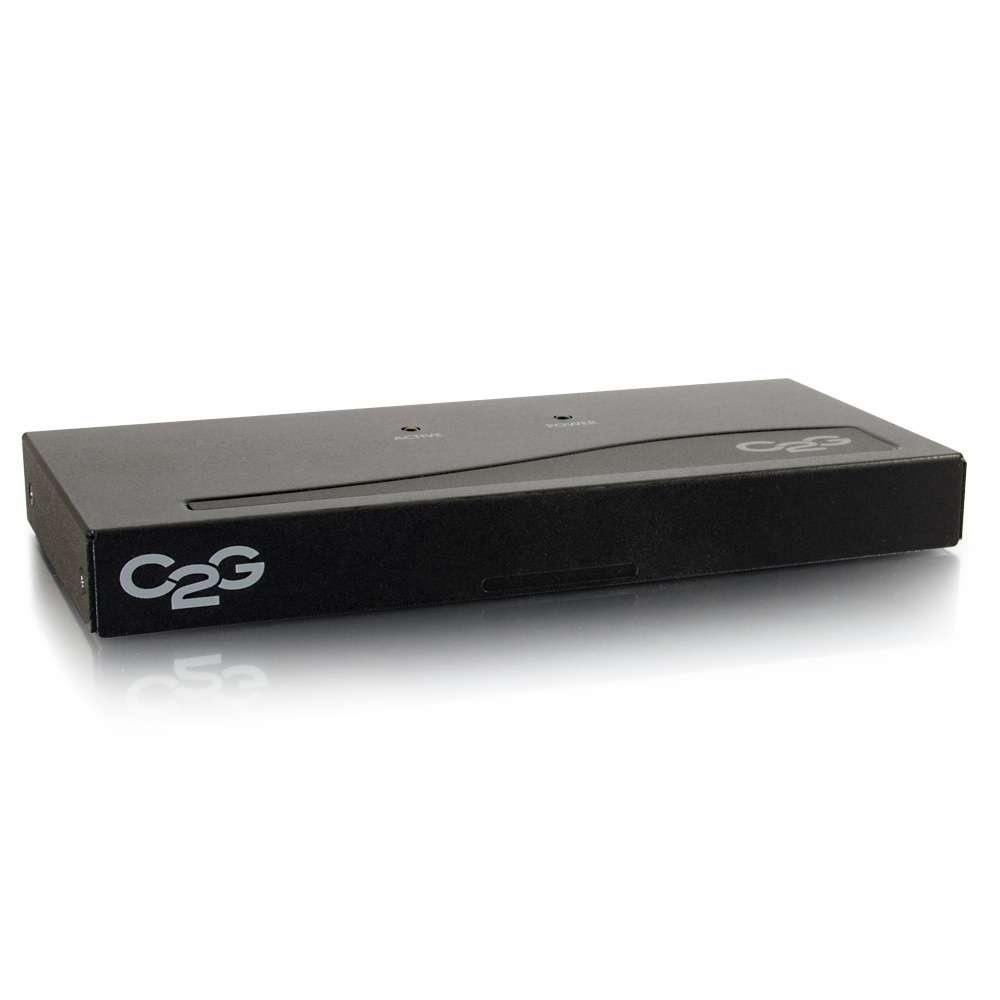
4 Port UXGA Monitor SplitterExtender Male Input
Distribute any video signal to 2 different video outputs, while maintaining vivid picture quality. Though powerful, this splitter is easy to use; just connect the cables, and you're ready to go! There is no software required, or complicated interface cards to install. This monitor splitter not only distributes, but also boosts your high resolution video signal up to 210 feet. Includes power-saving mode, color-coded connectors for the input and outputs, durable all-metal housing, power and activity LED indicators. Also suitable for XGA, SVGA, VGA, and MultiSync® resolution monitors. Daisy-chain multiple units together for even more outputs. Input: One HD15 Female Output: Two HD15 Female Please Note: The term "extender" refers to the product's ability to extend the distance of your cable runs to 210 feet. It does not mean the product provides "extended desktop" functionality, or the ability to view different information on each of your monitors. If you are looking to add extended desktop capabilities to your computer, please consider product #30534, 6in USB 2.0 to XGA Adapter. UXGA provides a screen resolution of 1600 x 1200 pixels. Not sure what resolution you need? See our Features and Benefits Split a single VGA signal from a PC to four or more displays Combine multiple splitters to display signal to even more displays Available in 2, and 4-port versions
Brand: C2G (Cables2Go)
Category: Electronics > Electronics Accessories > Audio & Video Splitters & Switches > VGA Splitters & Switches